Fred Berry (politician)

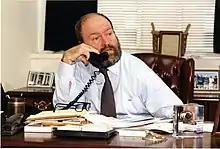
Berry answering a phone call

Frederick E. Berry (December 20, 1949 – November 13, 2018) was a disability rights advocate and Democratic politician from Massachusetts, who served as a member of the Massachusetts Senate from 1983 to 2013. He served as majority leader of the state Senate from 2003 until his retirement in 2013.